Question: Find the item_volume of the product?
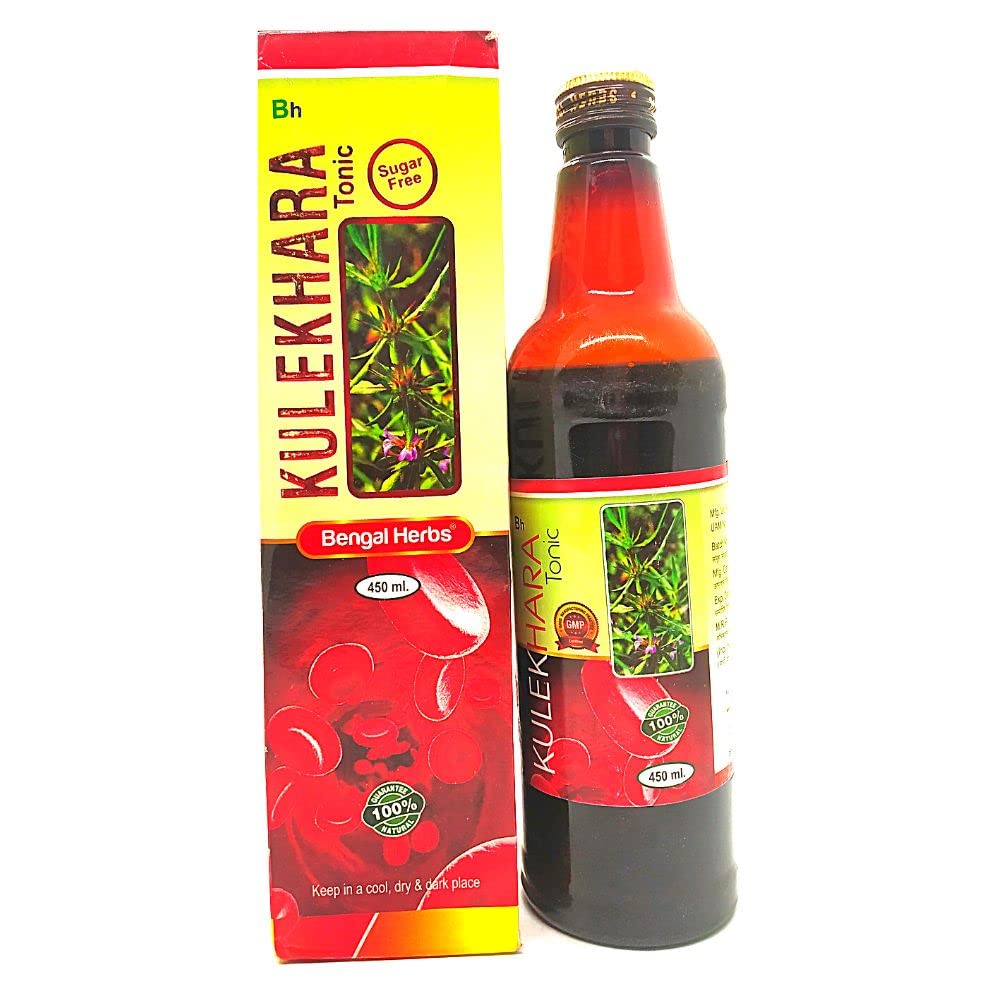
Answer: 450.0 millilitre